Kojkovice

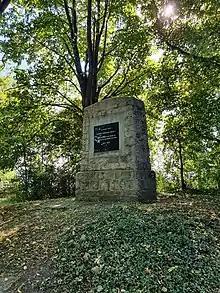
Imperial monument in Kojkovice from 1908

After Revolutions of 1848 in the Austrian Empire a modern municipal division was introduced in the re-established Austrian Silesia. The village as a municipality was subscribed to the political and legal district of Cieszyn. According to the censuses conducted in 1880, 1890, 1900 and 1910 the population of the municipality grew from 249 in 1880 to 274 in 1910 with a majority being native Polish-speakers (99.3%-100%) in 1900 accompanied by 2 Czech-speaking people. In terms of religion in 1910 majority were Protestants (78.8%), followed by Roman Catholics (20.8%). The village was also traditionally inhabited by Cieszyn Vlachs, speaking Cieszyn Silesian dialect.